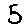
Label: 5